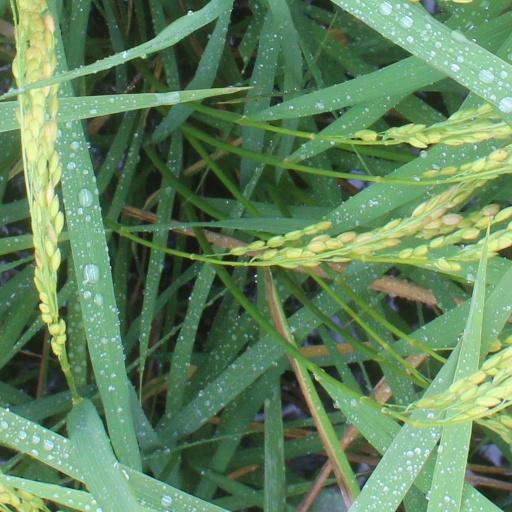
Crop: rice